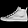
Label: Sneaker